Vivacious Lady

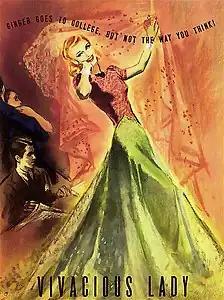
Theatrical release poster by William Rose

Vivacious Lady is a 1938 American black-and-white romantic comedy film directed by George Stevens and starring Ginger Rogers and James Stewart. James Ellison, Frances Mercer, Beulah Bondi, and Charles Coburn appear in supporting roles.